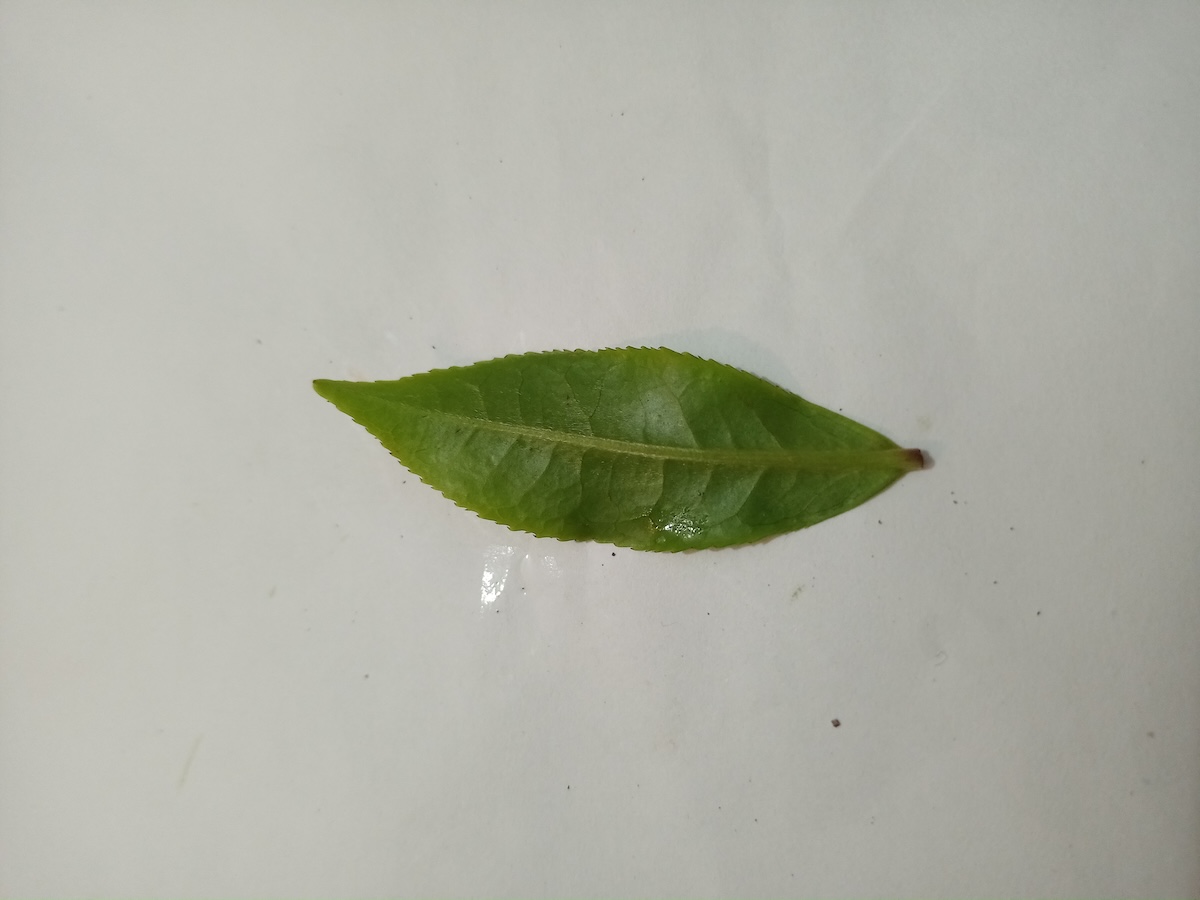
Label: Healthy leaf